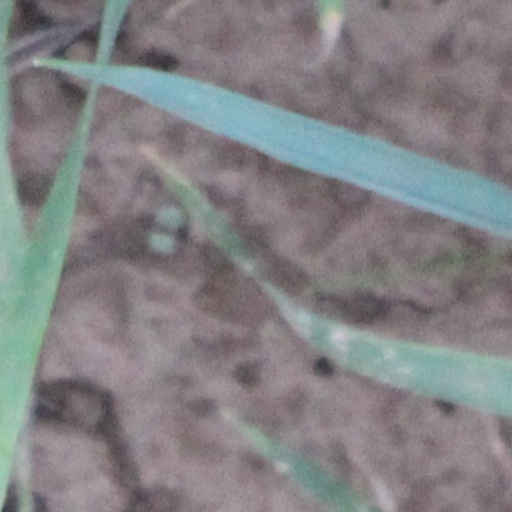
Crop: wheat